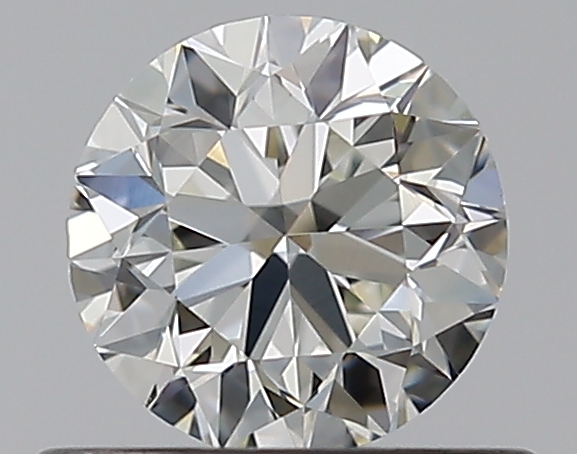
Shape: round
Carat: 0.5
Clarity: VS1
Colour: J
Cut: GD
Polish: EX
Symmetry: VG
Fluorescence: N
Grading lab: GIA
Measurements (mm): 4.92 x 4.97 x 3.19